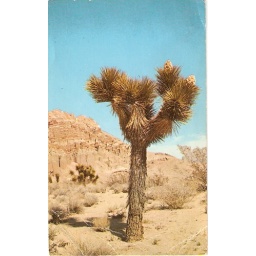
this joshua tree is in red rock canyon near Mojave,Ca